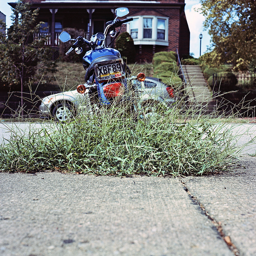
Grass is growing out of the crack of a sidewalk as it sits in front of a motorcycle and parked car on a street.
a close up of a motorcycle parked near a bush
A clump of grass growing out of a sidewalk with a motorcycle parked on the sidewalk.
a mess of grass covering up a bike
A parked motorcycle sitting next to a parked car.